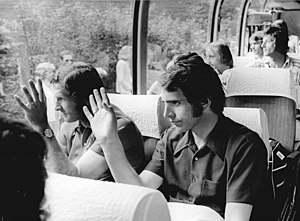
Jürgen Croy
Jürgen Croy er en tidligere østtysk fodboldspiller.